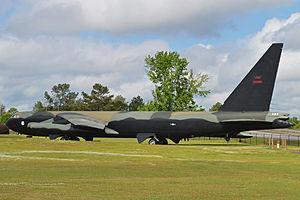
Le Boeing B-52 Stratofortress, bombardier stratégique américain à long rayon d'action, en service dans la United States Air Force depuis 1955, est construit à 744 exemplaires entre 1949 et 1962. La flotte comprend deux prototypes XB-52 et YB-52, et 742 appareils de série répartis en huit versions, du B-52A au B-52H. En avril 1952, le deuxième prototype, YB-52, est le premier appareil à voler, suivi à la fin de l'année par le XB-52. Le modèle A vole en 1954 et sert uniquement pour les essais ; les premiers à entrer en service opérationnel sont les B-52B de bombardement et les RB-52B de reconnaissance livrés à partir de 1955, au 93rd Bomb Wing du Strategic Air Command. Le 744ᵉ et dernier appareil construit, un B-52H, qui sort d'usine en mars 1962, est livré au mois d'octobre au 4136th Strategic Wing.